Yoshi's Island DS

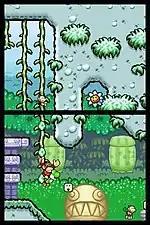
A screenshot showing "Yoshi's Island DS"s distinctive graphical style. The Nintendo DS's two screens function as one tall screen.

"Yoshi's Island DS"s gameplay is the same as the previous game, with some additions. Just like in "Super Mario World 2: Yoshi's Island" the player guides various colored Yoshis through side scrolling stages. Yoshi can jump and hover (flutter jump) for a short time, eat enemies and turn them into eggs (which can be used for things like hitting switches and defeating distant enemies) and pound the ground (to smash crates, for example). Some stages offer Yoshi the ability to morph into vehicles for a short time. Like the original "Yoshi's Island", the DS game differs from many platforming series in that Yoshi does not have a life bar; when Yoshi is hit, the baby he is carrying falls off his back and Yoshi must retrieve him or her before a timer expires (unless Yoshi falls on something that torments him instantly, such as a lava pit or a spike field).